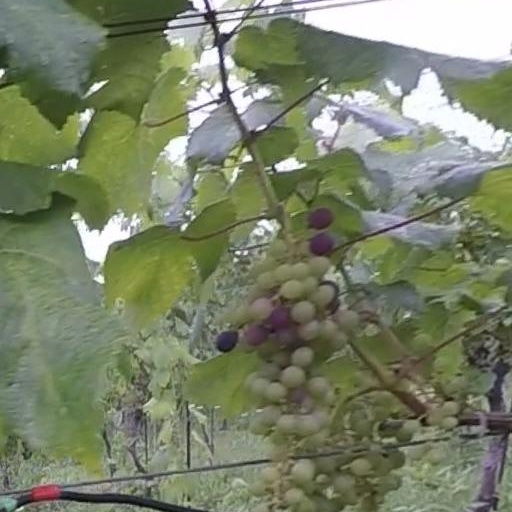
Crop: grape